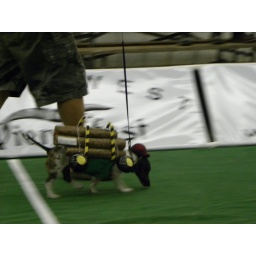
This dog came dressed as a logging truck at the Northwest Weinerfest in Elma Aug. 1.